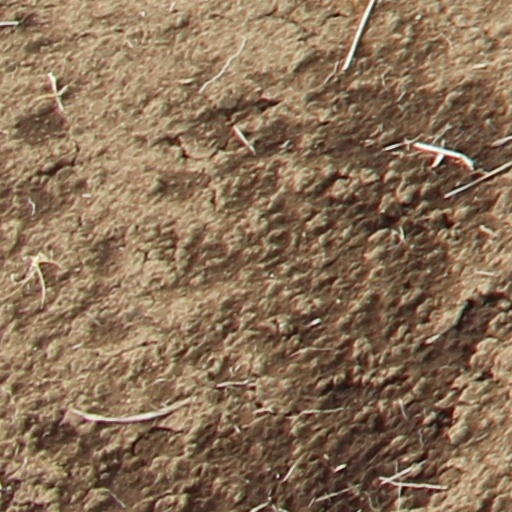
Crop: wheat